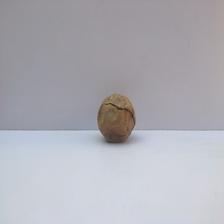
Size: Spoiled